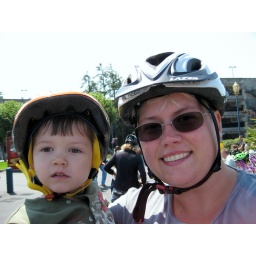
My nephew and I getting ready to bicycle over the golden gate bridge